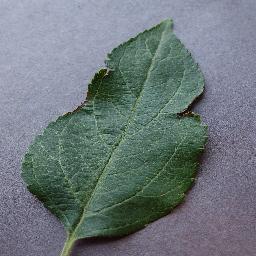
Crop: apple
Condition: healthy